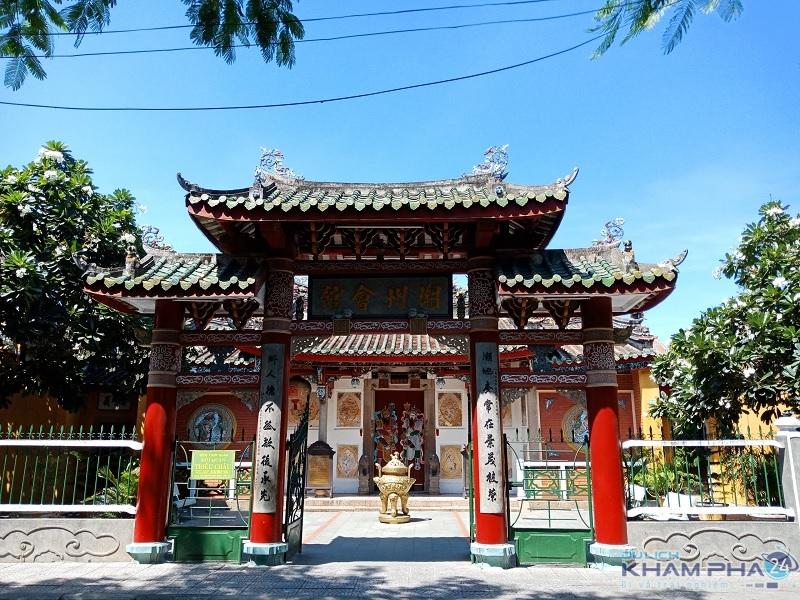
cửa chính của khu di tích đang trong trạng thái mở